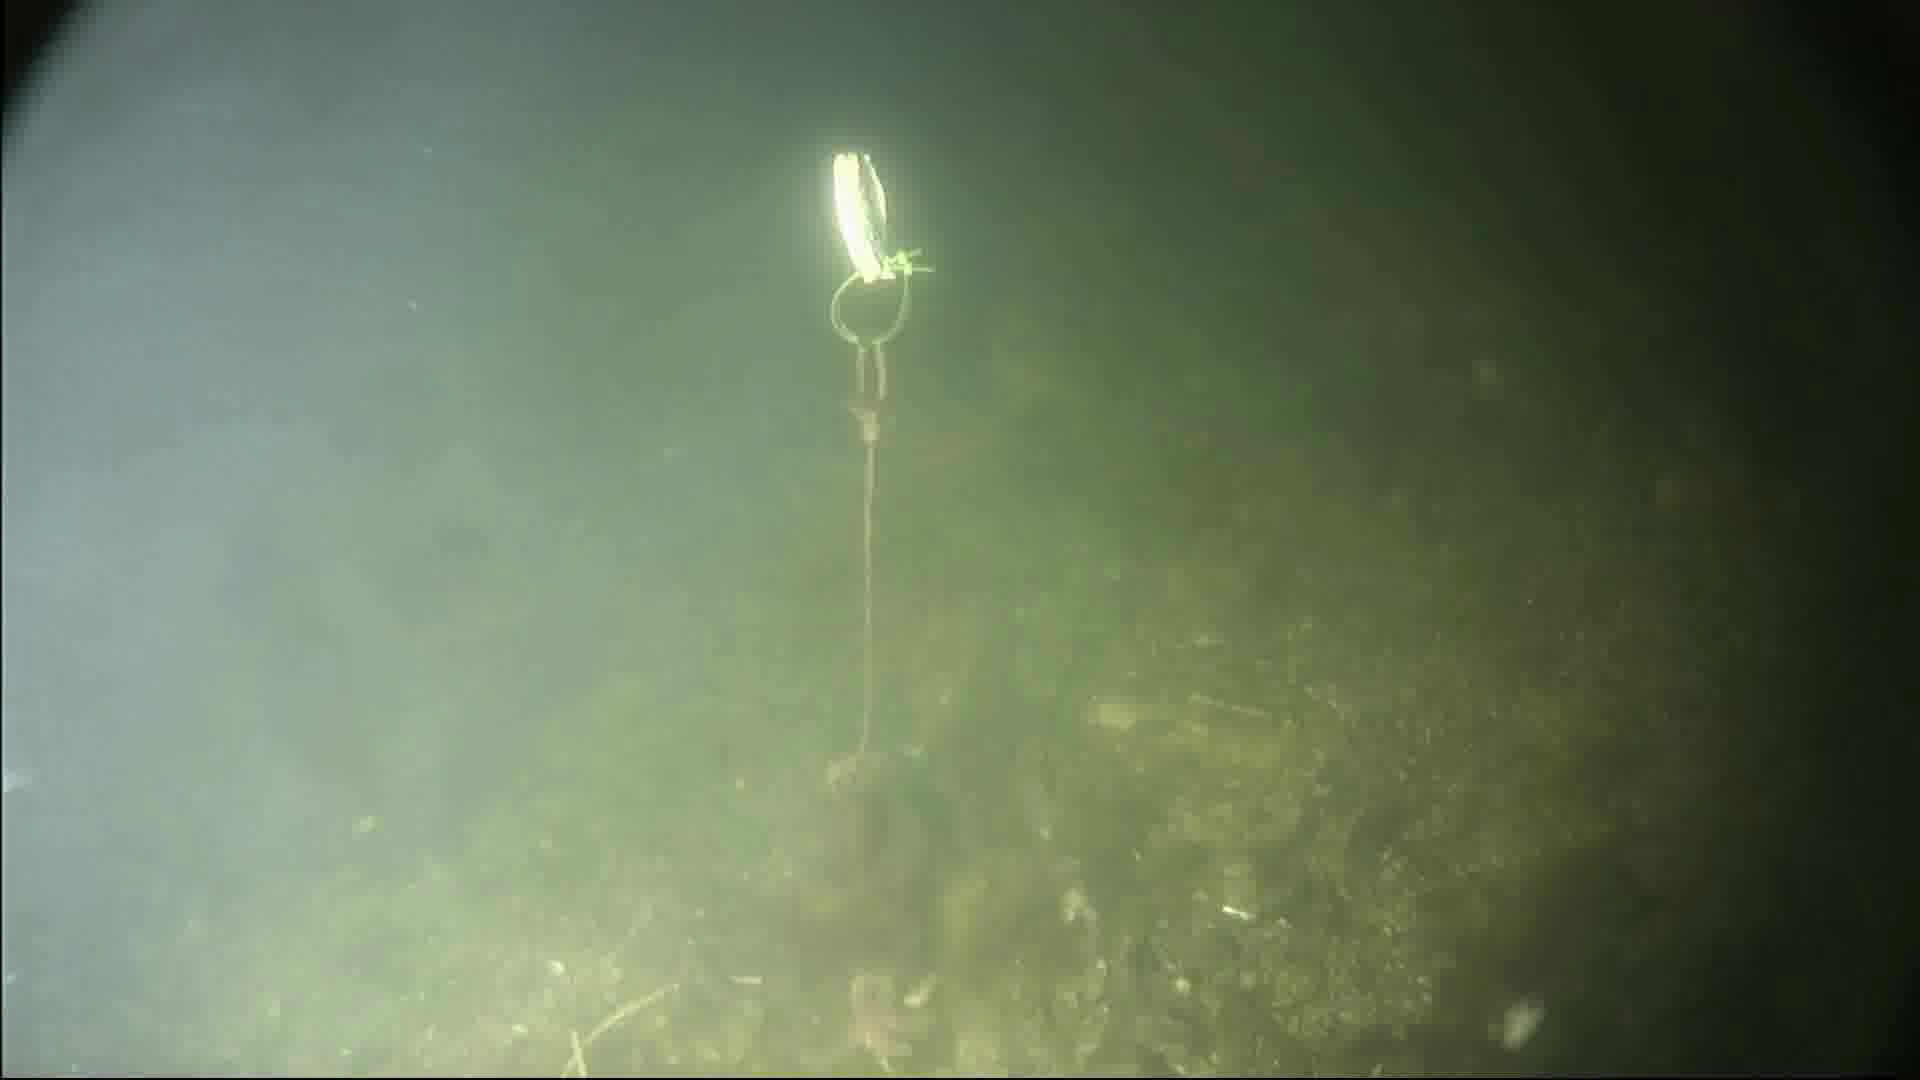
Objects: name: starfish
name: crab